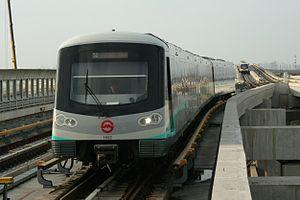
Le métro de Shanghai est le réseau métropolitain desservant la municipalité de Shanghai, recouvrant 13 de ses 16 districts municipaux et la ville de Kunshan, dans la province limitrophe de Jiangsu. Le métro de Shanghai est un des plus grand système de transport urbain au monde selon la longueur du réseau.